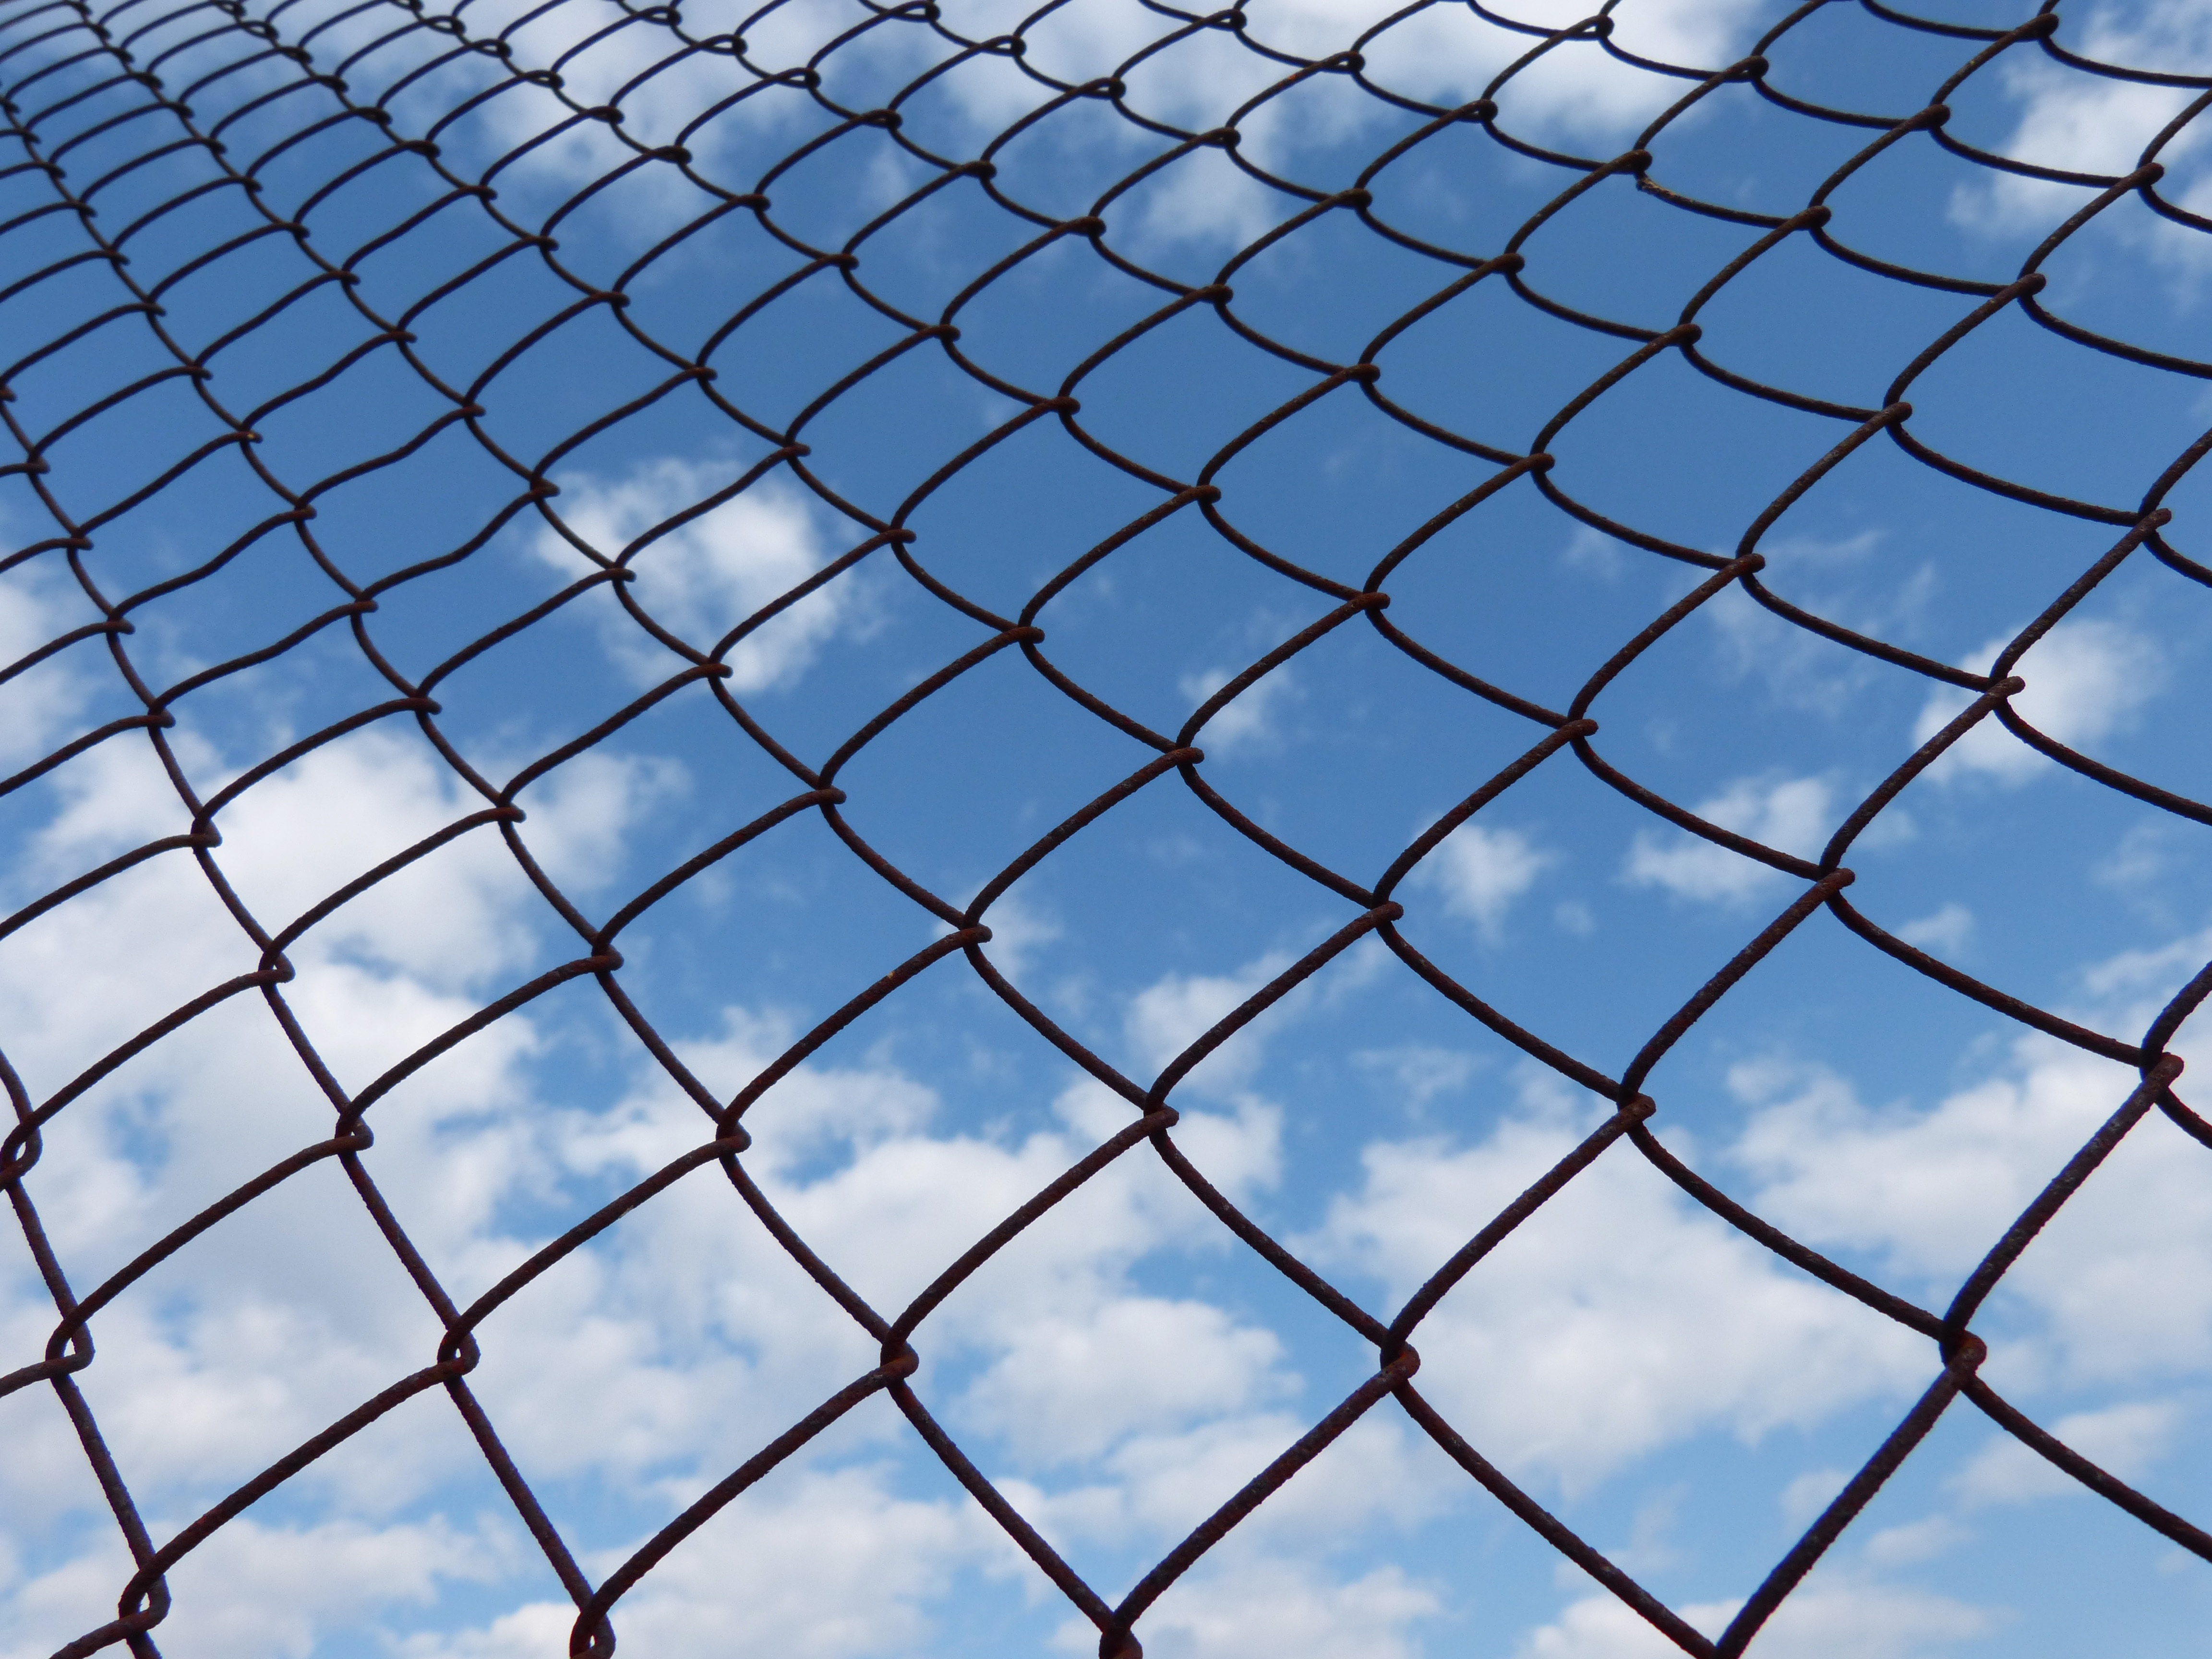
fence, sky, roof, line, reflection, symbol, blue, circle, captivity, net, symmetry, shape, prisoner, outdoor structure, chain link fencing